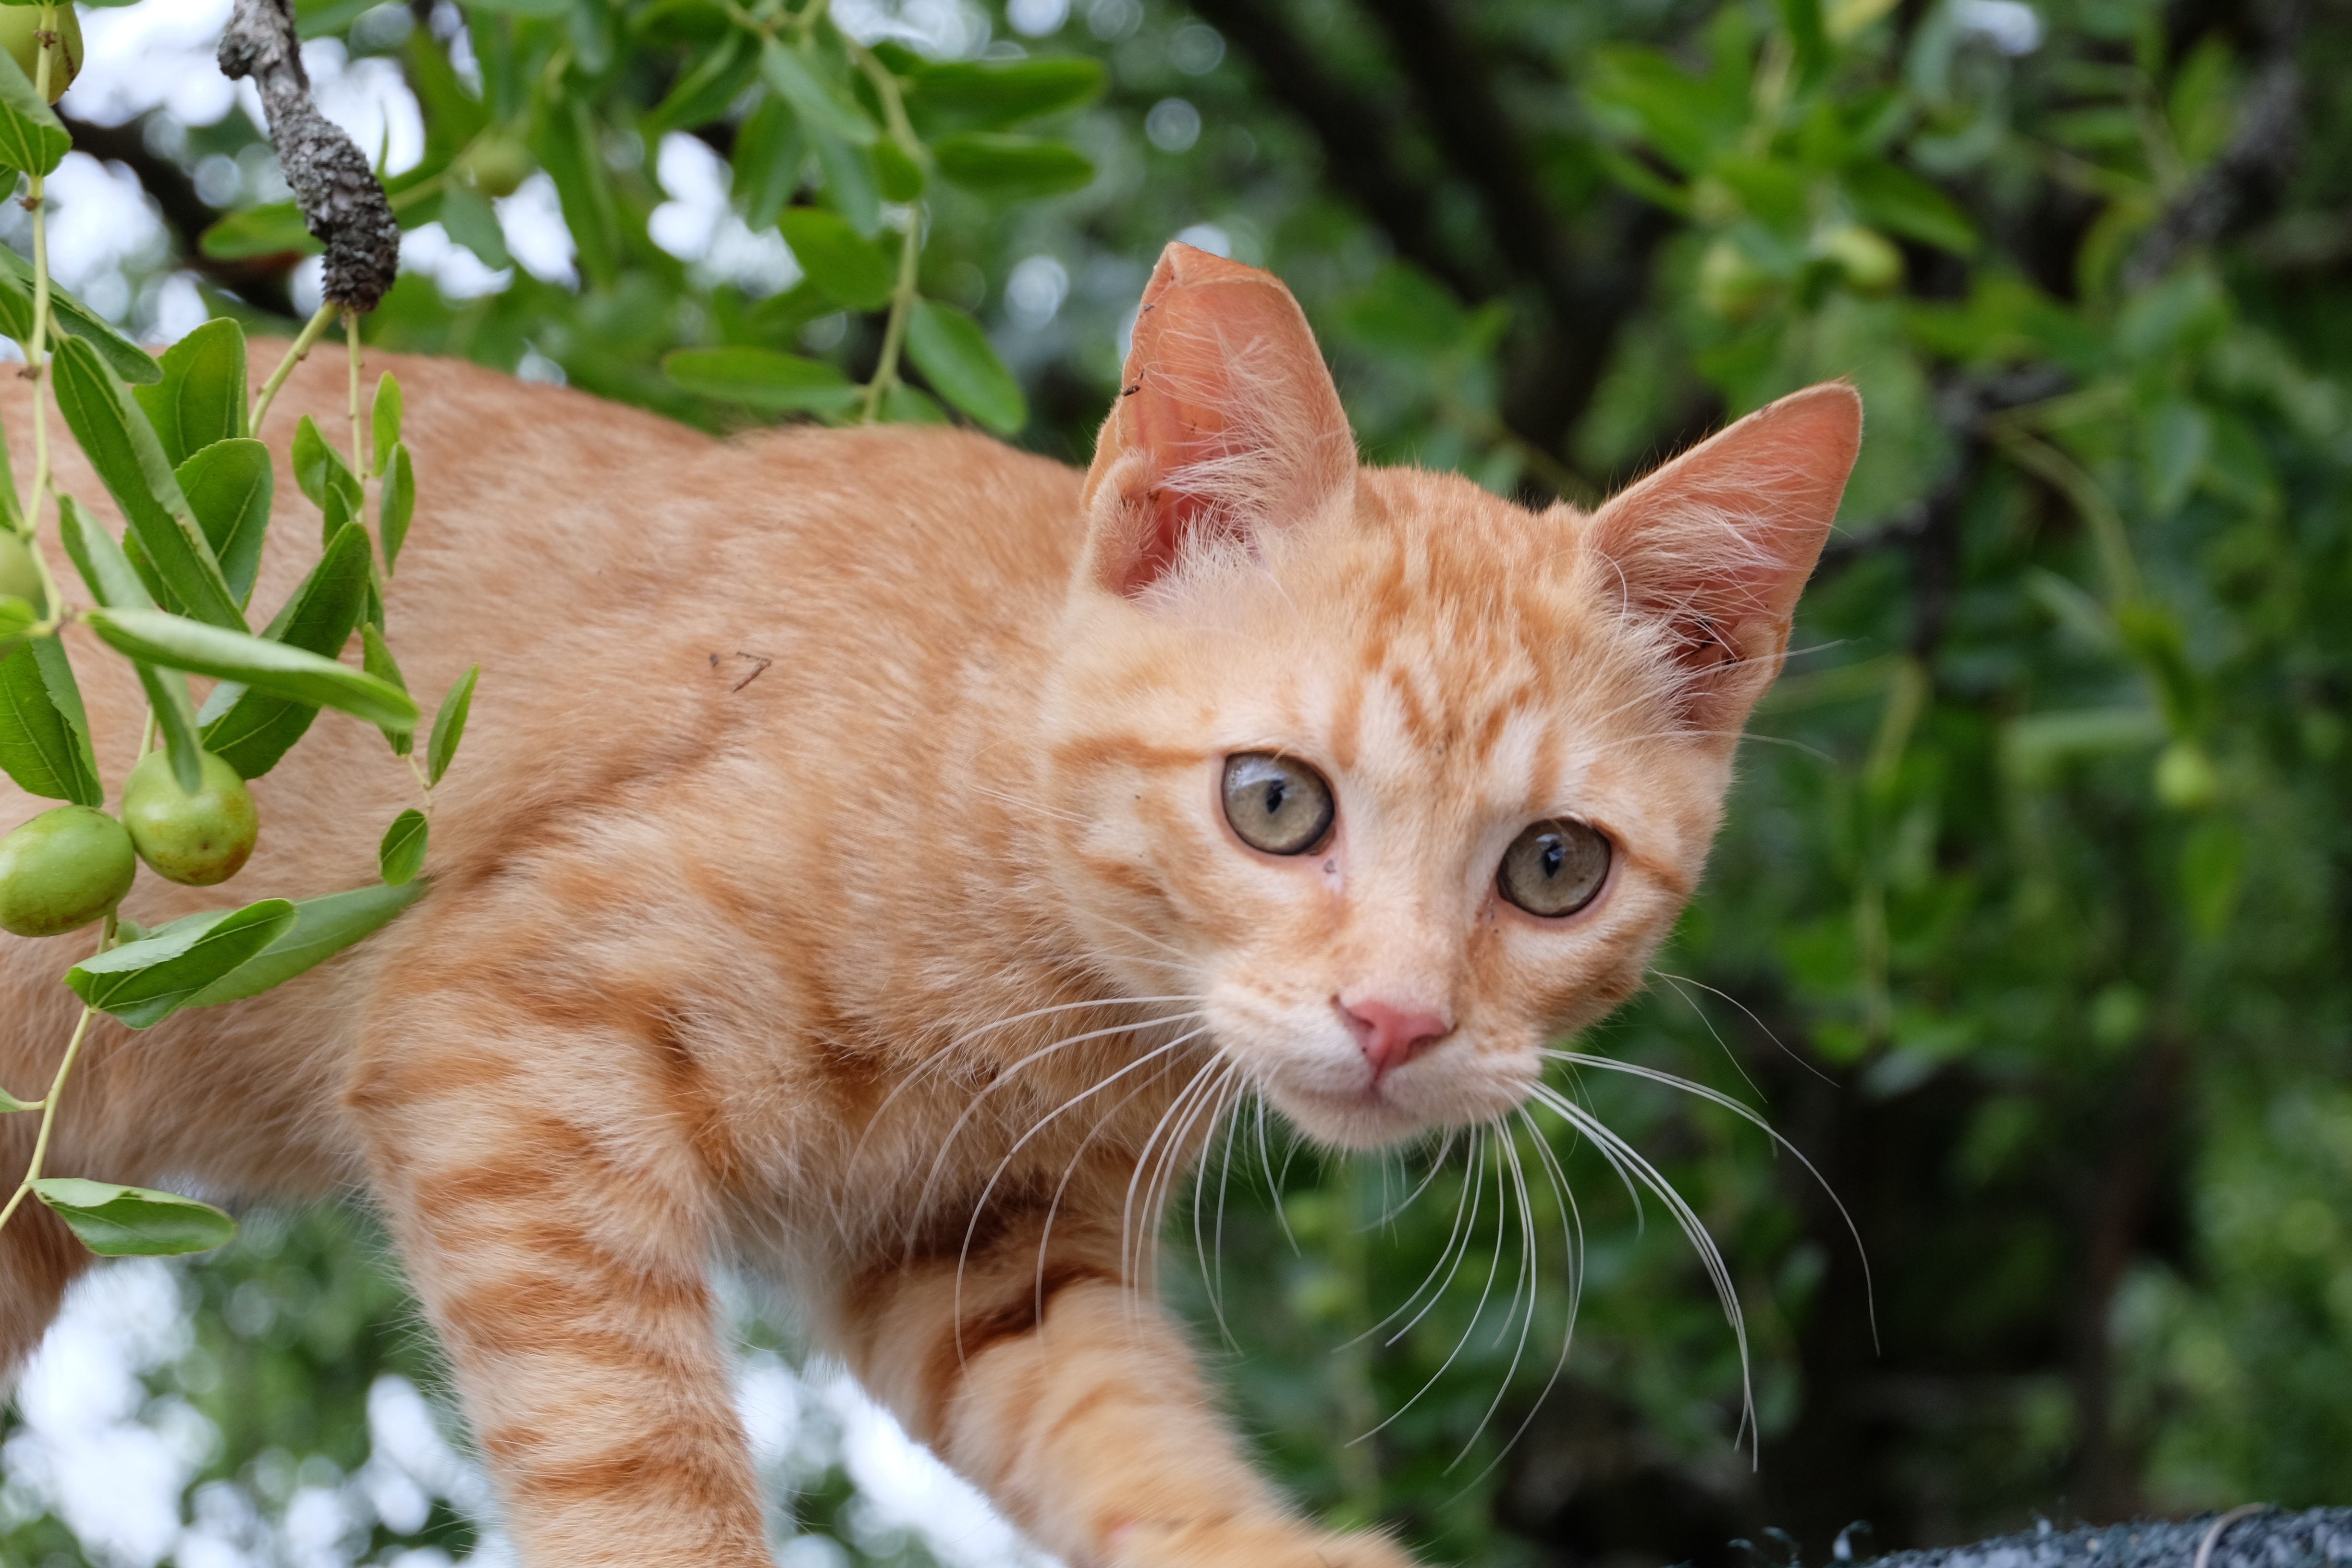
tree, animal, fur, red, kitten, cat, mammal, fauna, climb, whiskers, vertebrate, beautiful, mieze, bengal, european shorthair, wild cat, small to medium sized cats, cat like mammal, domestic short haired cat, pixie bob, rusty spotted cat, toyger